Planetary Brigade

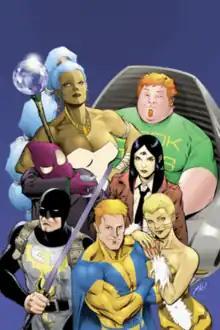
The Planetary Brigade, artist Matt Haley

Planetary Brigade is a comic book series published by Boom! Studios. It was created by Keith Giffen, J.M. DeMatteis and Joe Abraham. Originally a two-issue mini-series, Planetary Brigade is a sister book to "Hero Squared", and shares some of the same characters.